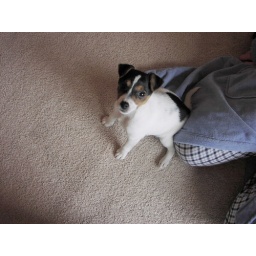
Bean in the lake behind the house